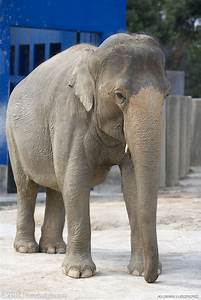
Label: elephant